Osum Canyon

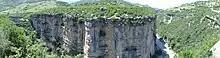
Panoramic view of Osum Gorge

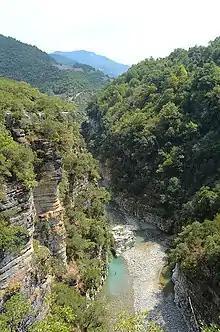
Osum Gorge in Skrapar District

The Osumi river gorge is one of the most spectacular natural attractions of Albania. During the spring, high water from melting snow makes it possible to explore the whole length of the gorge from the river. Spring is also the best time to view the many waterfalls in the gorges, which thunder from above as explorers pass below on boats. The rapids are Class II, so one does not need prior white water experience to navigate them. At the end of the summer, when the water is lower, the full length of the gorge is not navigable, but there are various walks with opportunities for swimming in various pools and streams.